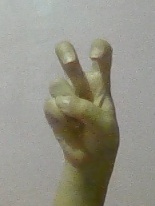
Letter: toot